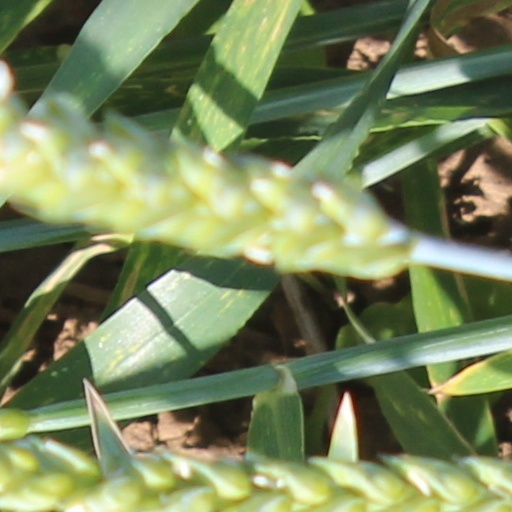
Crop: wheat